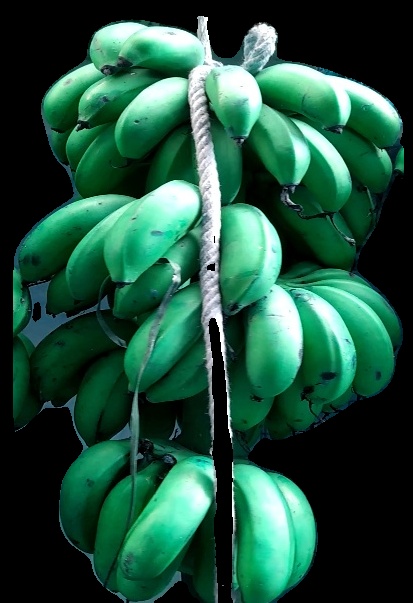
Variety: rasbale
Grade: grade2